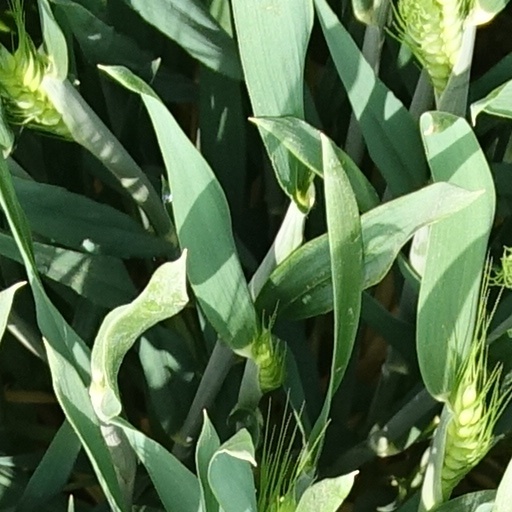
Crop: wheat